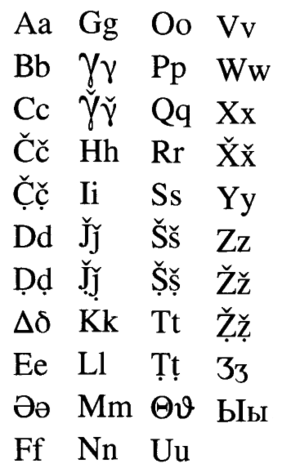
Le wakhi est une langue iranienne parlée dans le district autonome du Haut-Badakhshan au Tadjikistan, ainsi que dans les régions proches en Afghanistan. D'autres locuteurs de la langue sont présents dans le Chitral, au Pakistan et au Xinjiang en Chine. Selon Ivan Steblin-Kamensky, la population des Wakhis peut être estimée à 20 000 ou 25 000 personnes.